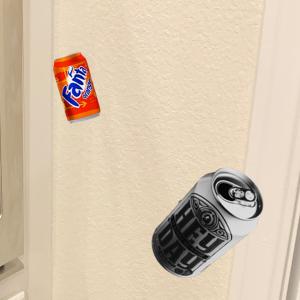
Label: cans